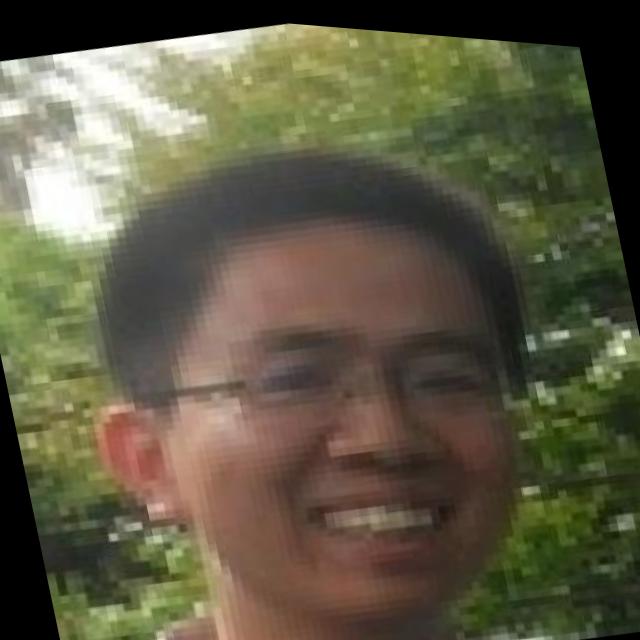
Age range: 21-44